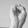
ASL letter: S